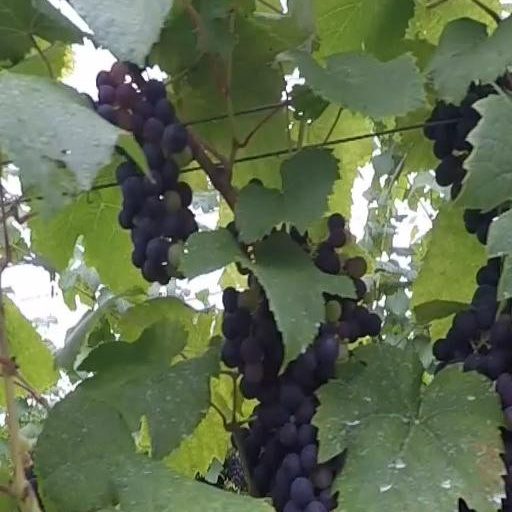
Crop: grape